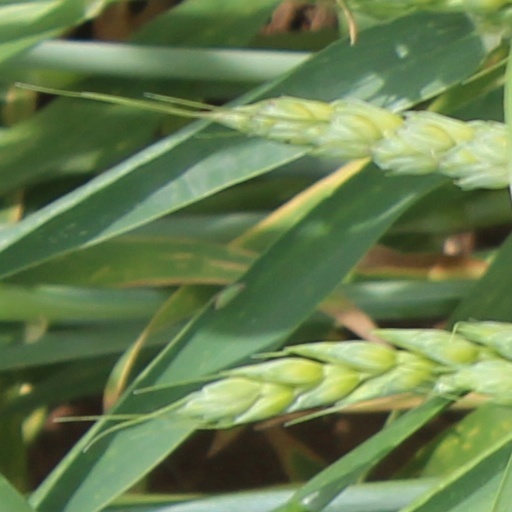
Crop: wheat